Dwarka River

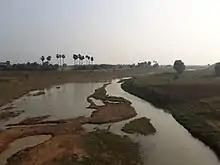
Dwaraka river in Murshidabad District

Though a moderate river, it has several names and many small tributaries and estuaries. It flows through Kandi subdivision and near Kalyanpur (Murshidabad) this river merged with Bhagirathi. Its many backwaters and side channels also connect with the Bhagirathi. It is a hill stream with beds full of pebbles and yellow clay.